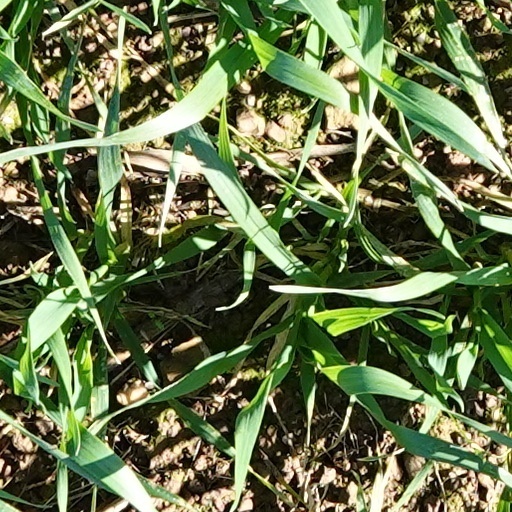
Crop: wheat